B44 (New York City bus)

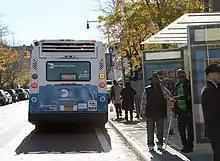
A 2012 Nova Bus LFS Articulated (5327) on the Sheepshead Bay-bound B44 SBS, on an offset bus lane at Nostrand/Church Avenues, and at a bus stop

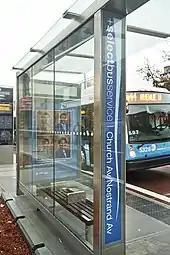
A 2012 Nova Bus LFS Articulated (5328) on the Avenue U-bound B44 SBS at the Nostrand/Church Avenues shelter stop

Prior to SBS implementation in 2013, there was local service to Williamsburg Bridge Plaza and the local terminated at Avenue U. South of that point, the Limited made all stops in Sheepshead Bay and Williamsburg. While there is a B36 service providing local service south of Avenue U after the conversion, the B44 in Williamsburg now operates like a limited stop equivalent, but with no daytime local service in that section. For the first few months, the SBS ran two overlapping services: from Flushing Avenue to Knapp Street, and from Williamsburg to Avenue U. This was changed in May 2014, with the Flushing Avenue trips terminating at Avenue U and Williamsburg buses going to Knapp Street, providing a direct ride along the full route without changing buses.